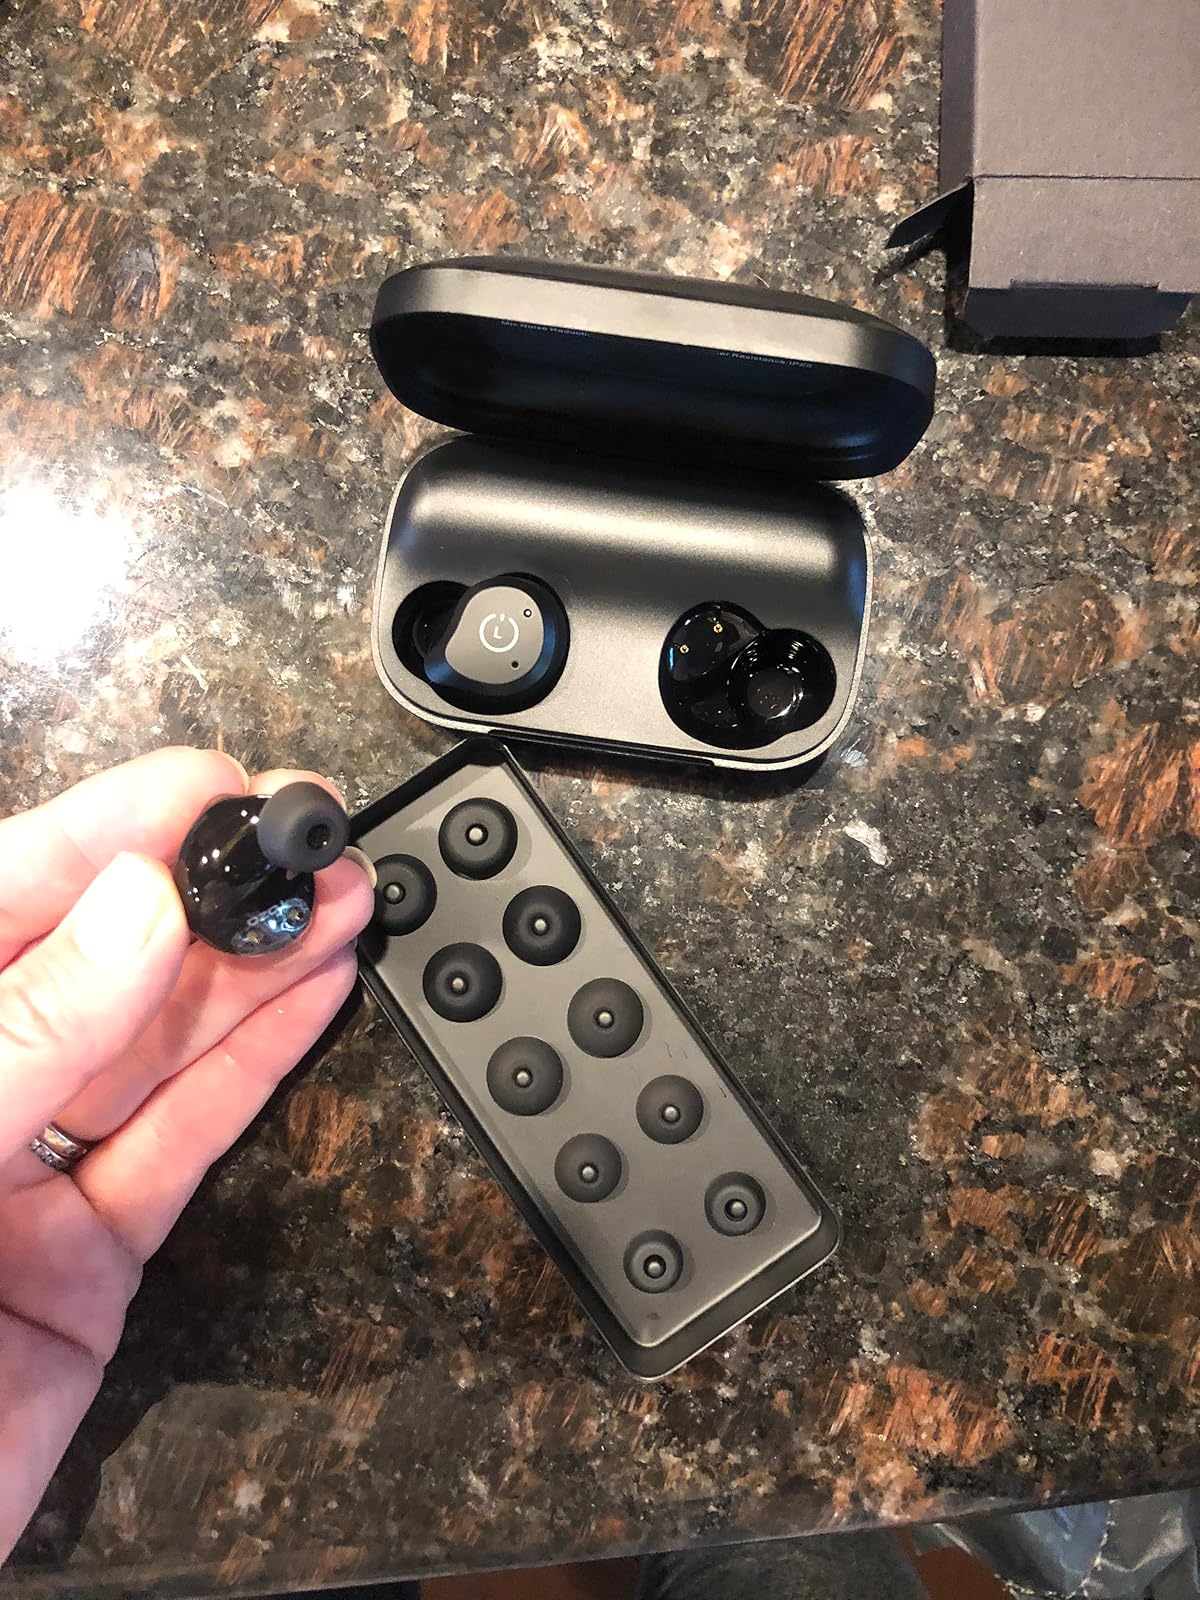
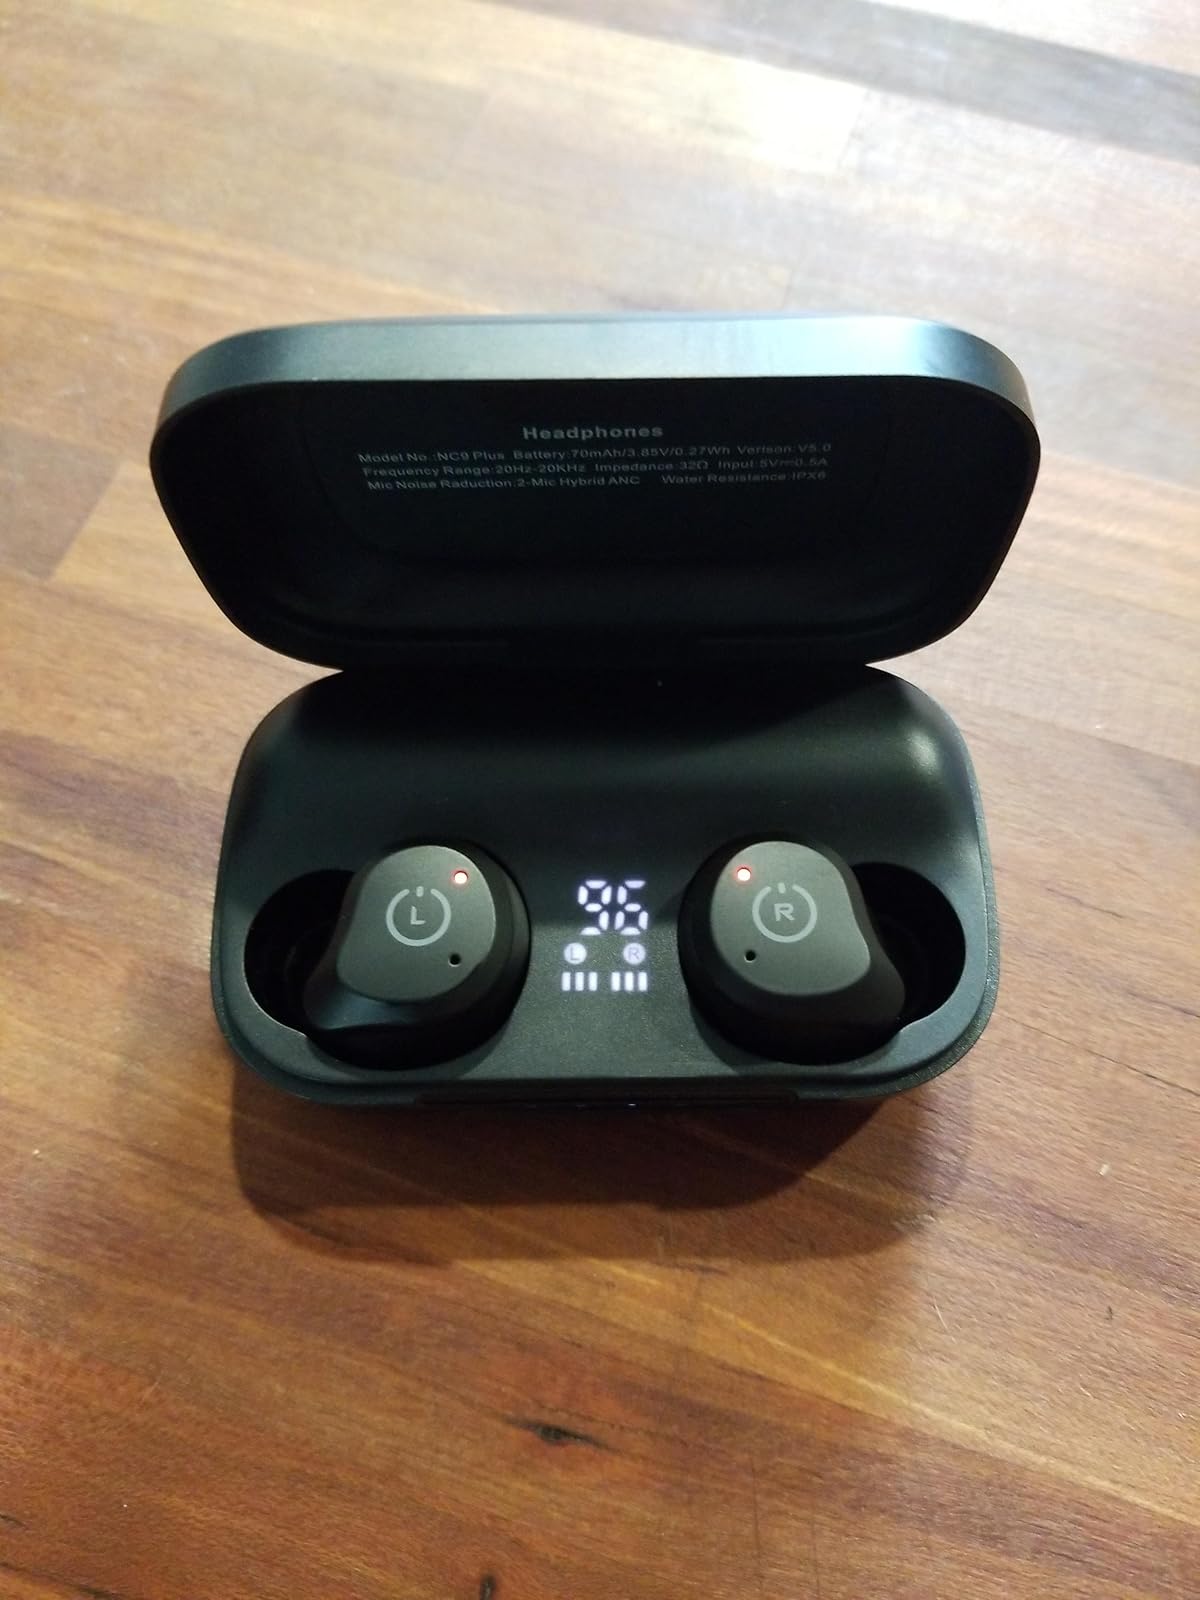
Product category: earbuds
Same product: yes